QAnon

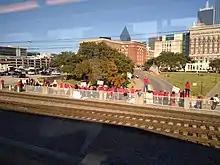
QAnon supporters awaiting the return of John F. Kennedy Jr. in Dealey Plaza, on November 22, 2021

QAnon Anonymous, a podcast dedicated to analyzing and debunking the QAnon movement, calls it a "big tent conspiracy theory" due to its ability to evolve and add new claims. QAnon has incorporated elements from many other preexisting conspiracy theories, such as those about the Kennedy assassination, U.F.O.s and 9/11. In 2018, Liz Crokin promoted the theory that John F. Kennedy Jr. faked his death and is Q. Other followers adopted variations of the Kennedy conspiracy theory, asserting that a Pittsburgh Trump supporter named Vincent Fusca is Kennedy Jr. in disguise and would be Trump's 2020 running mate. In November 2021, hundreds gathered in Dealey Plaza in Dallas, the site of President Kennedy's assassination, believing they would witness the return of Kennedy Jr., or both Kennedys. Attendees expected the event would herald Trump's reinstatement as president, that Trump would step down to allow Kennedy Jr. to become president, and that Kennedy Jr. would then name Michael Flynn as his vice president. According to QAnon researcher Will Sommer, about 20% of QAnon followers believe the JFK Jr. theory, while the majority finds it too "farcical on its face".